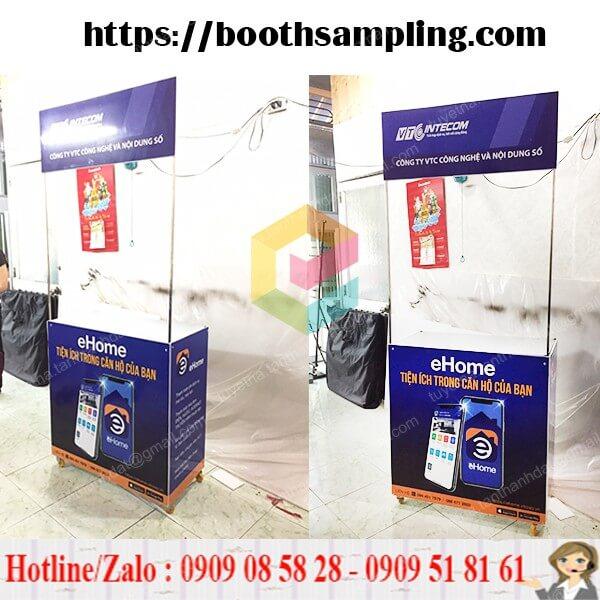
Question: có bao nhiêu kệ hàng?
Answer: có hai kệ hàng